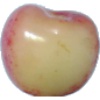
Label: Cherry Rainier 1